Seduced by Bacon

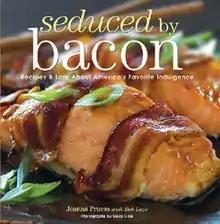
Book cover

Seduced by Bacon: Recipes & Lore about America's Favorite Indulgence is a cookbook about bacon written by Joanna Pruess with her husband Bob Lape. It was first published by The Lyons Press in 2006 and contains 90 recipes using bacon for breakfast, lunch, and dinner, and even desserts.